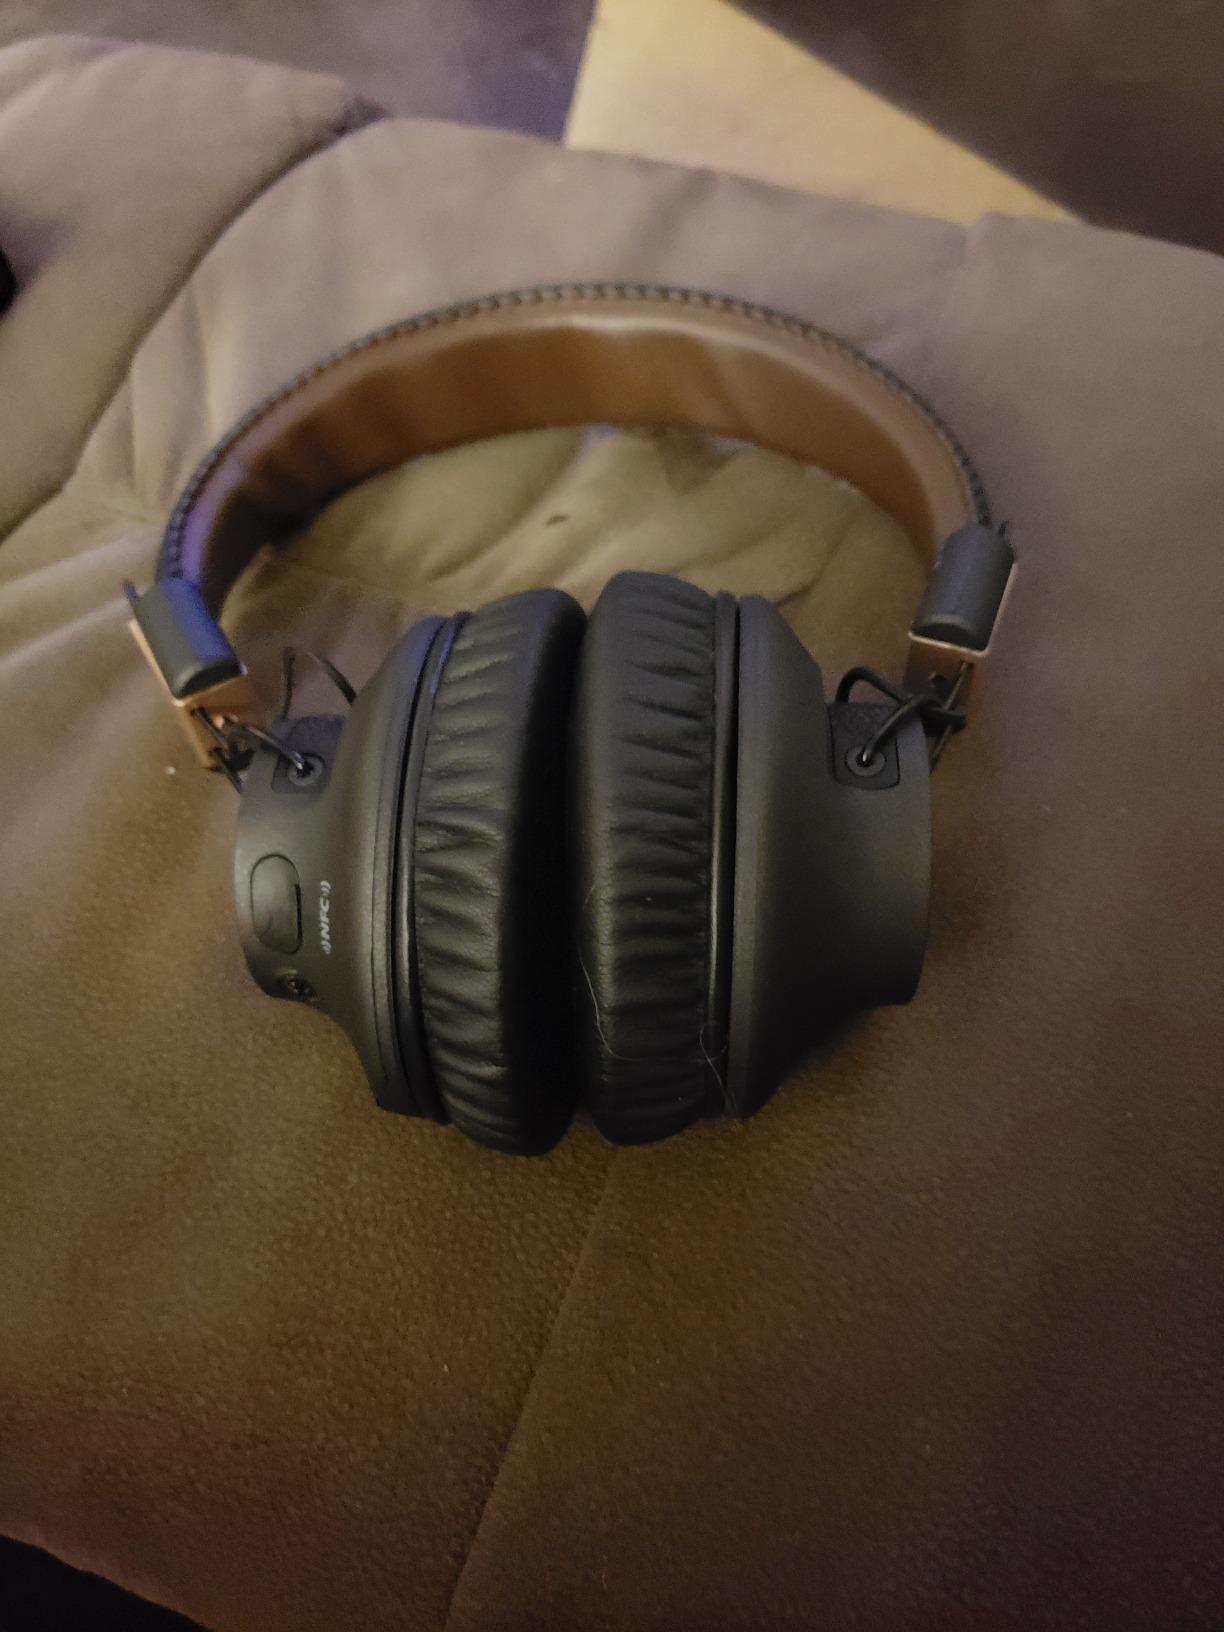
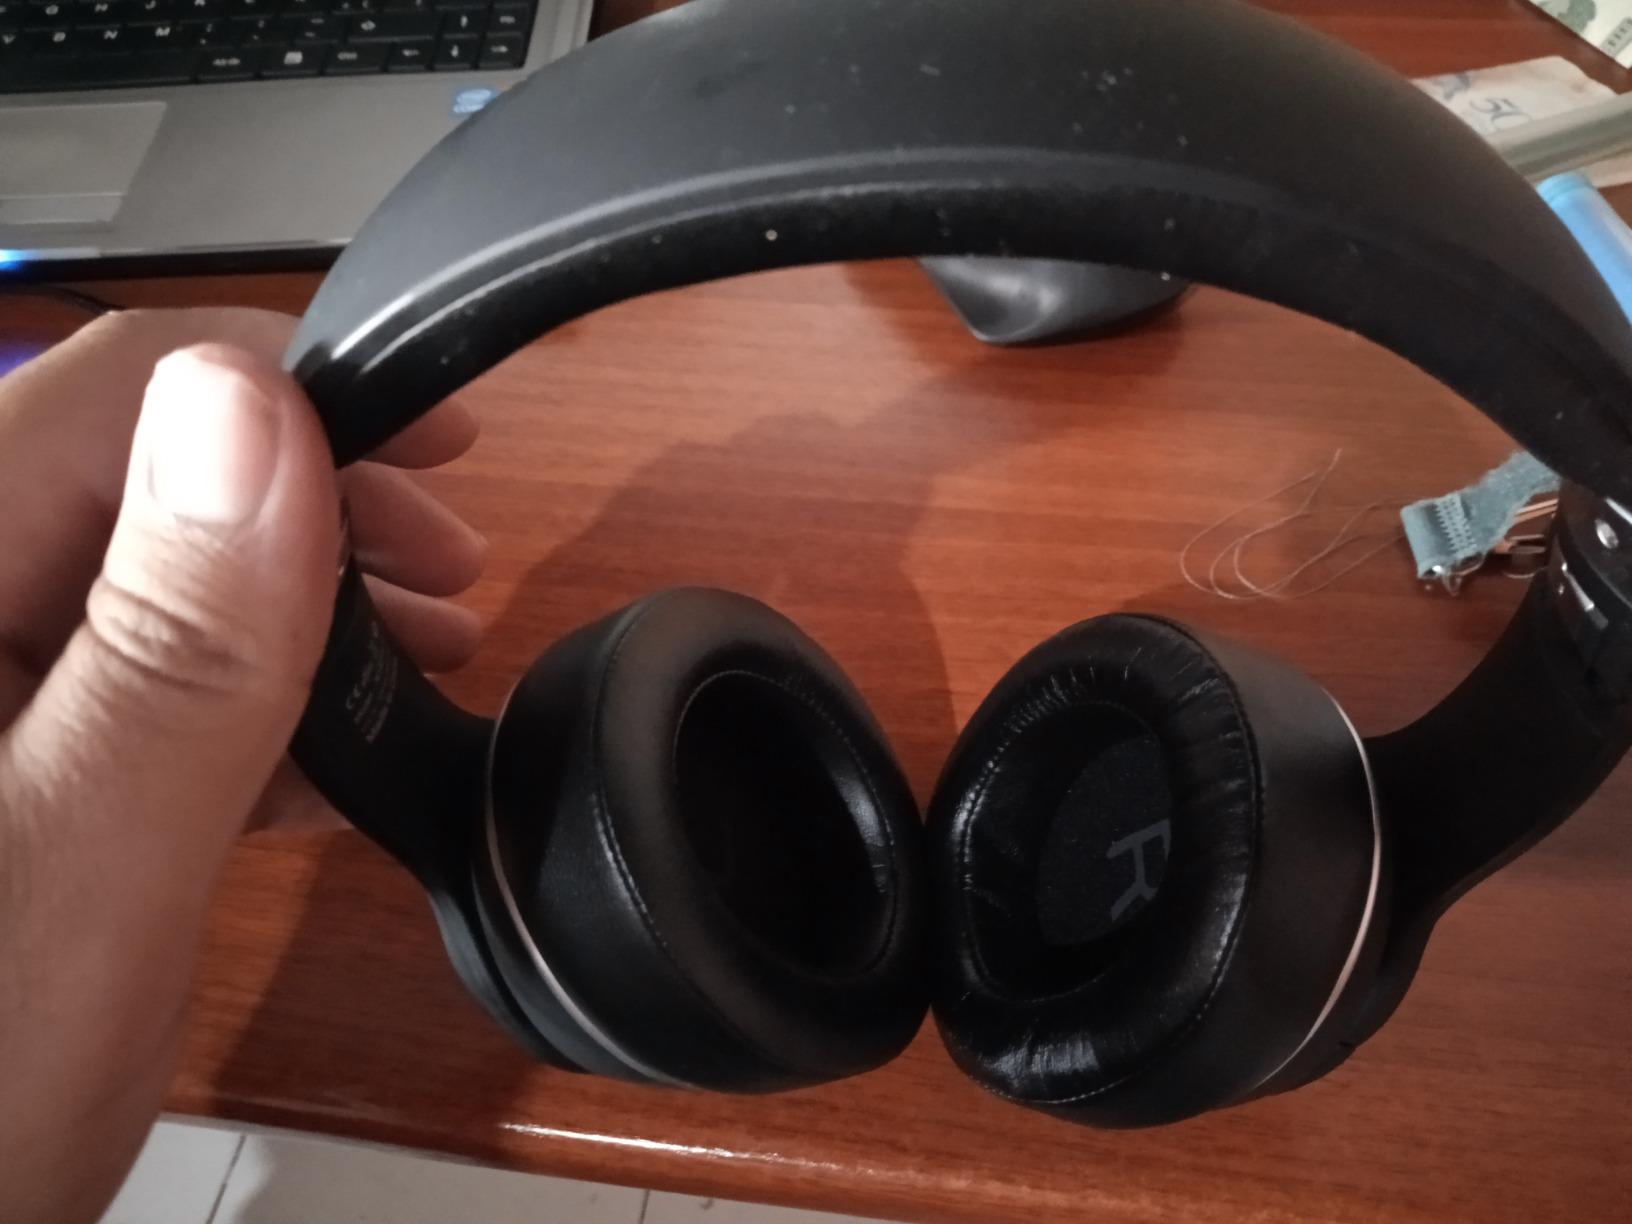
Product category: headphones
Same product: no